Louis P. Harvey

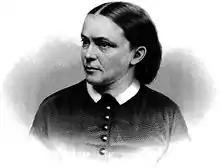
Cordelia A. P. Harvey, wife of Louis P. Harvey and First Lady of Wisconsin

On April 19, 1862, close to Shiloh, Harvey stopped overnight near Savannah, Tennessee. Late that evening, while trying to step from a tethered boat to a moving steamboat headed back north (a common but dangerous practice), Harvey fell into the Tennessee River and drowned, despite the strenuous rescue efforts of members of his party.